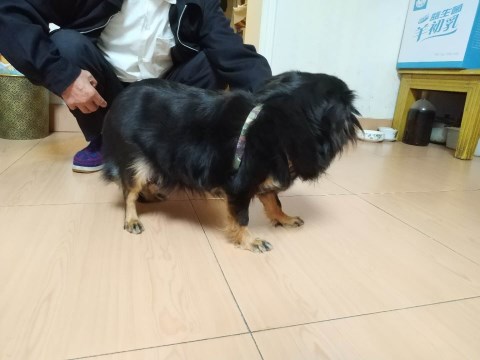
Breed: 806-n000129-papillon